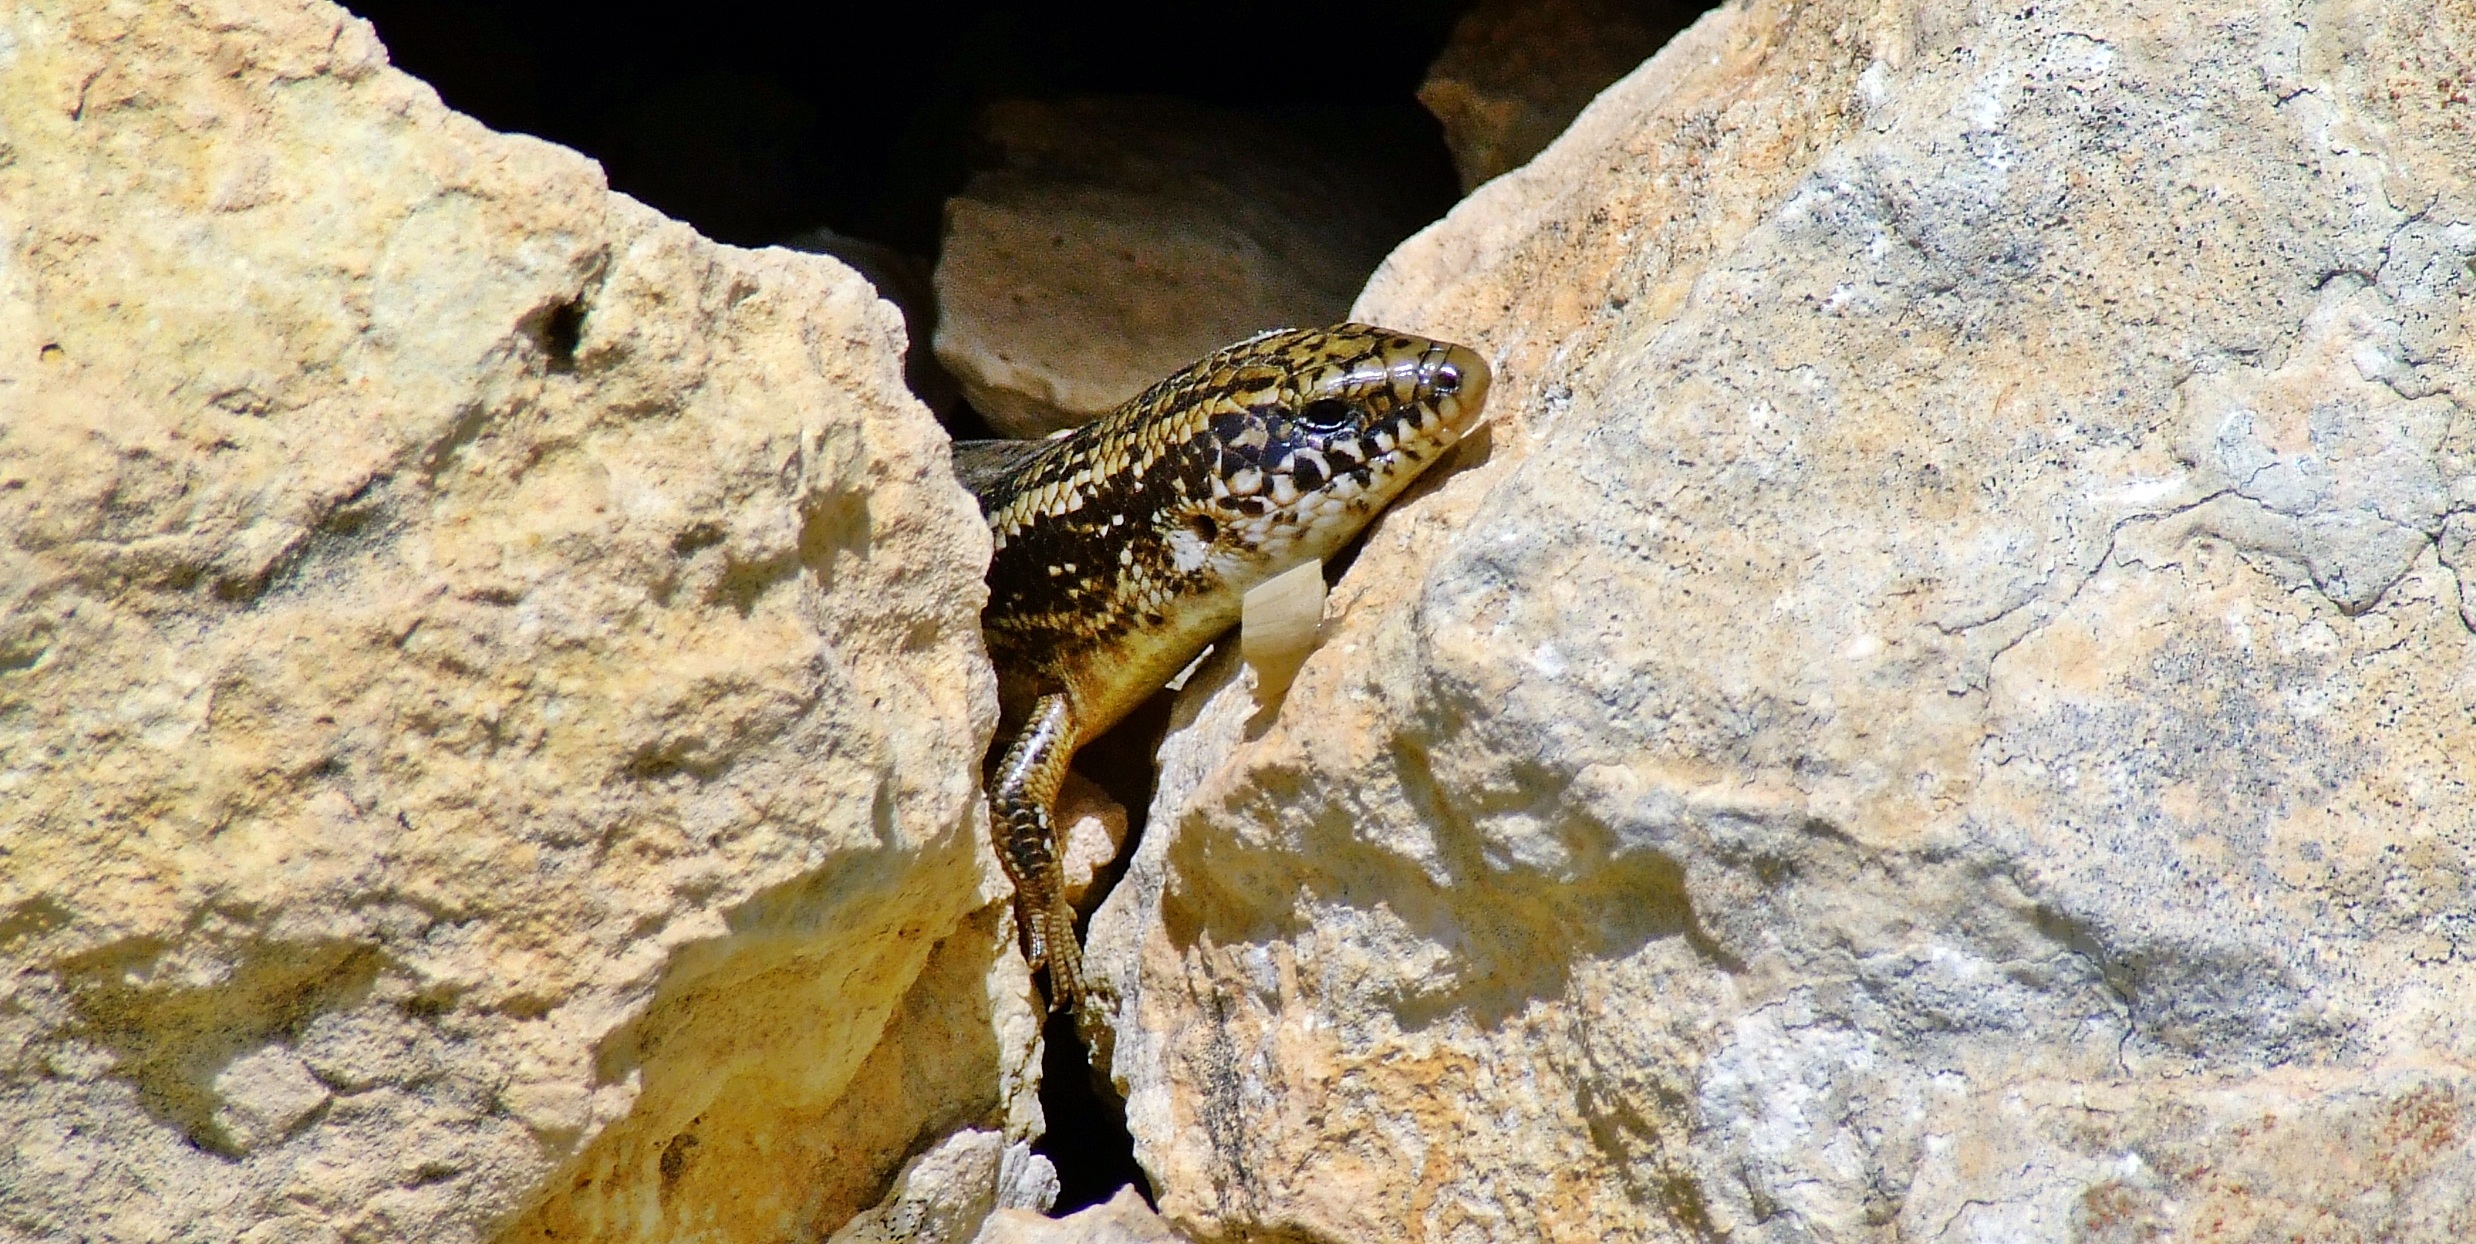
nature, animal, wildlife, wild, green, mediterranean, tropical, brown, reptile, scale, colorful, fauna, lizard, crawling, spotted, tail, vertebrate, creature, malta, exotic, skink, reptilian, ocellated skink, ocellated, chalcides